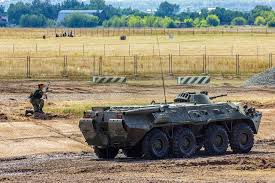
Label: BTR-80